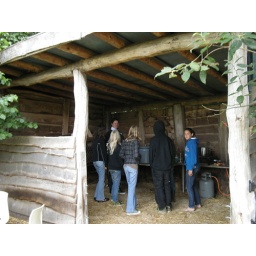
field kitchen in sheepstables